SMS Brandenburg

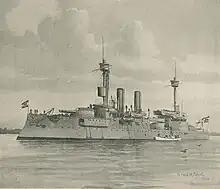
Illustration of by William Frederick Mitchell, c. 1894

Ordered as armored ship "A", was laid down at AG Vulcan in Stettin in May 1890. Her hull was completed by September 1891 and launched on 21 September, when she was christened by Wilhelm II. Fitting out work followed and was finished, with the exception of the installation of her guns, by the end of September 1893, when she was transferred to Kiel. There, her guns were mounted, and on 19 November was commissioned into the fleet. Sea trials began four days later; on the first day of trials, Wilhelm II and a delegation from the Brandenburg provincial government came aboard the ship to observe. On 27 December, the ship received a flag bearing the coat of arms of Brandenburg, which was flown on special occasions. At the end of the month, was formally assigned to II Division of the Maneuver Squadron.